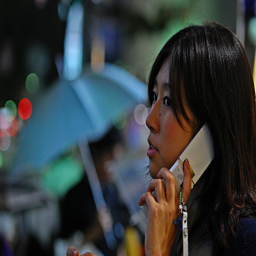
A woman talking on a white cell phone.

Young woman on her cell phone with blue umbrella in the background.
Young Asian female talking on a cellular phone.
A woman is talking on her white phone.
a close up of a person talking on a flip phone